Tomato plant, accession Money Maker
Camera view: vertical (180 deg); turntable rotation: 210 degrees
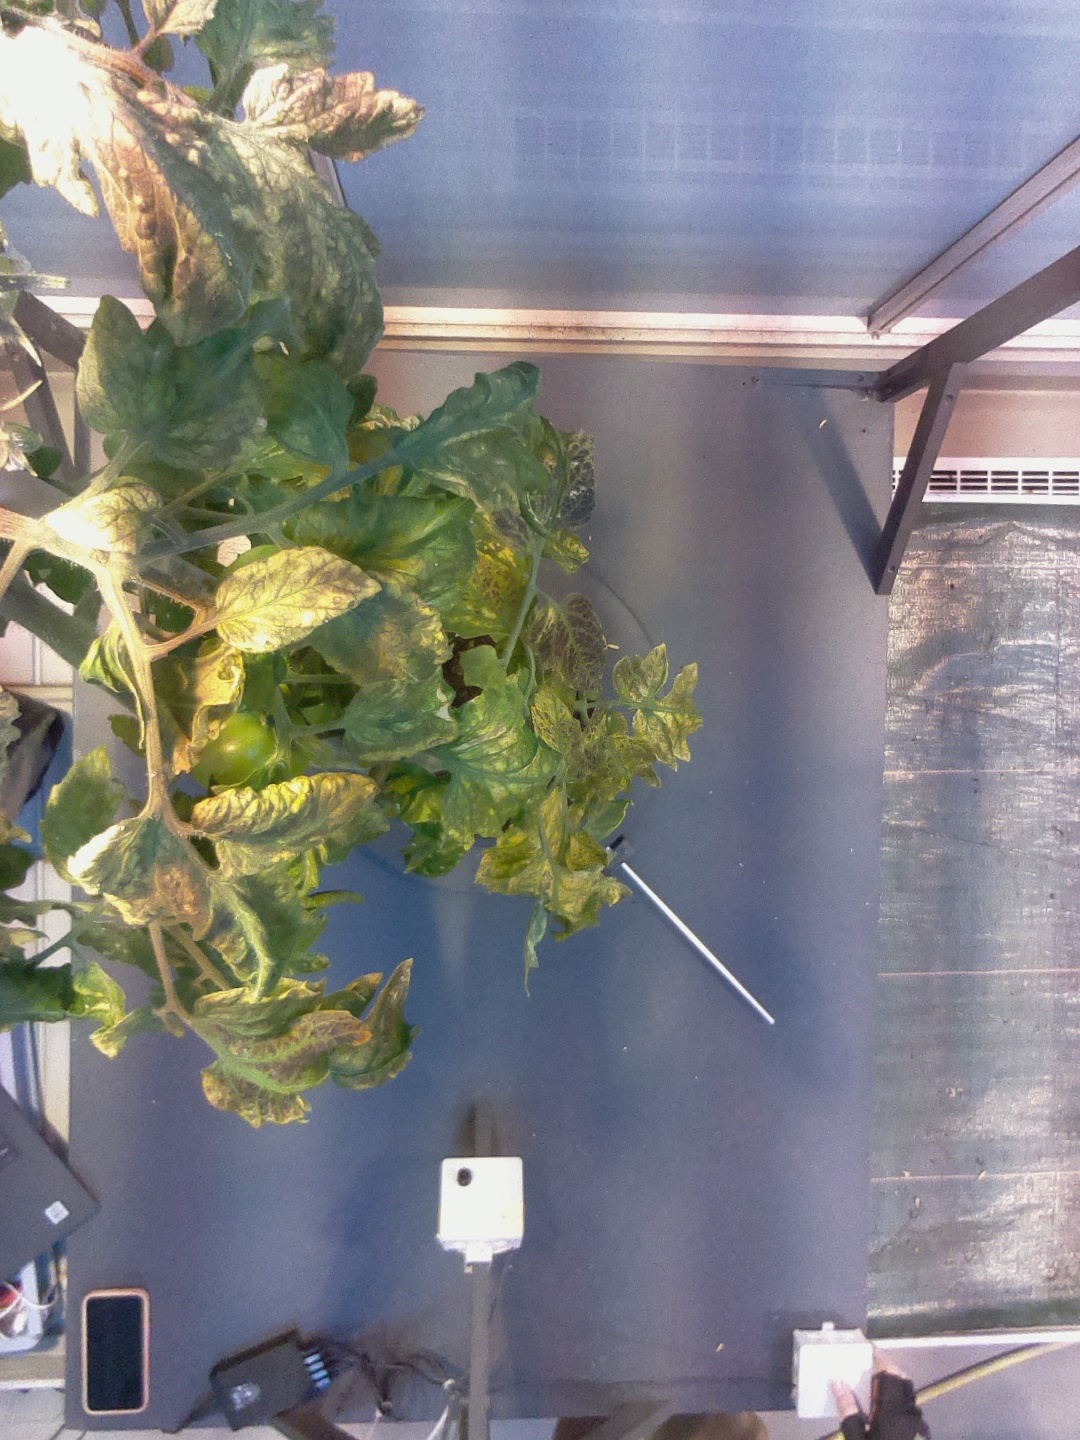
BBCH growth stage 77: 70%-80% of final fruit size